Lake Buyo

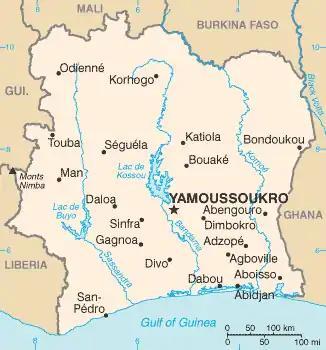
Map of the Ivory Coast showing Lake Buyo in the west of the country

Lake Buyo is an artificial lake in western Ivory Coast on the Sassandra River. It was formed by the construction of the Buyo Dam at Buyo in 1980.